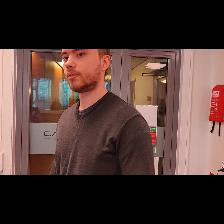
Label: Human